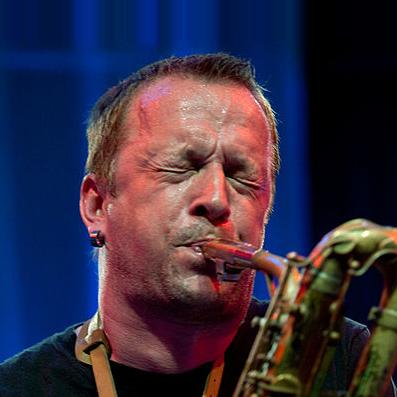
Age: 45